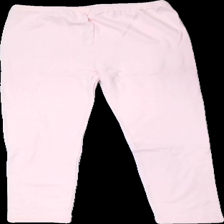
View: front
Type: Tights
Category: Ladies
Brand: Not in the list
Brand text on label: Lycra Only By Dupont
Colors: Pink
Material: 100% cotton
Cut: Regular, Tight
Season: All
Holes: Minor
Price range: <50
Recommended usage: Recycle